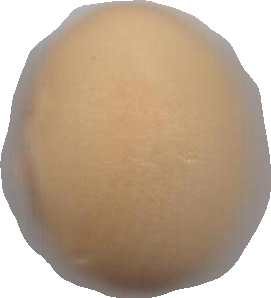
Variety: Grobogan